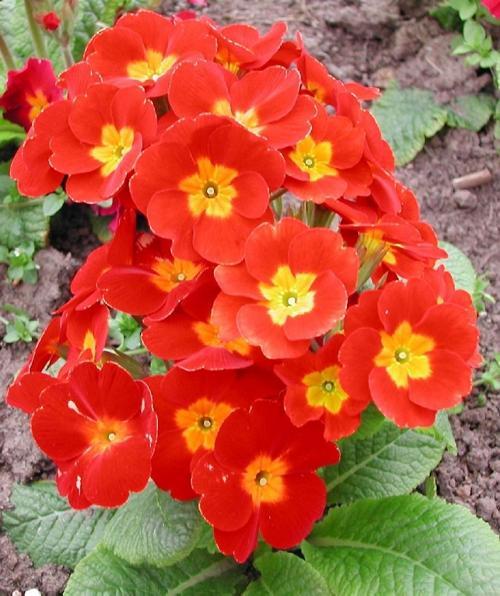
Label: primula